Danava (band)

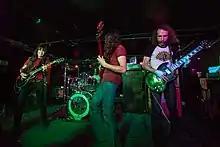
Danava in 2014.

Danava (pronounced DON-UH-VUH) is an American hard rock band from Portland, Oregon. Its music fits into the categories of, and is influenced by, hard rock, progressive rock and psychedelic rock.